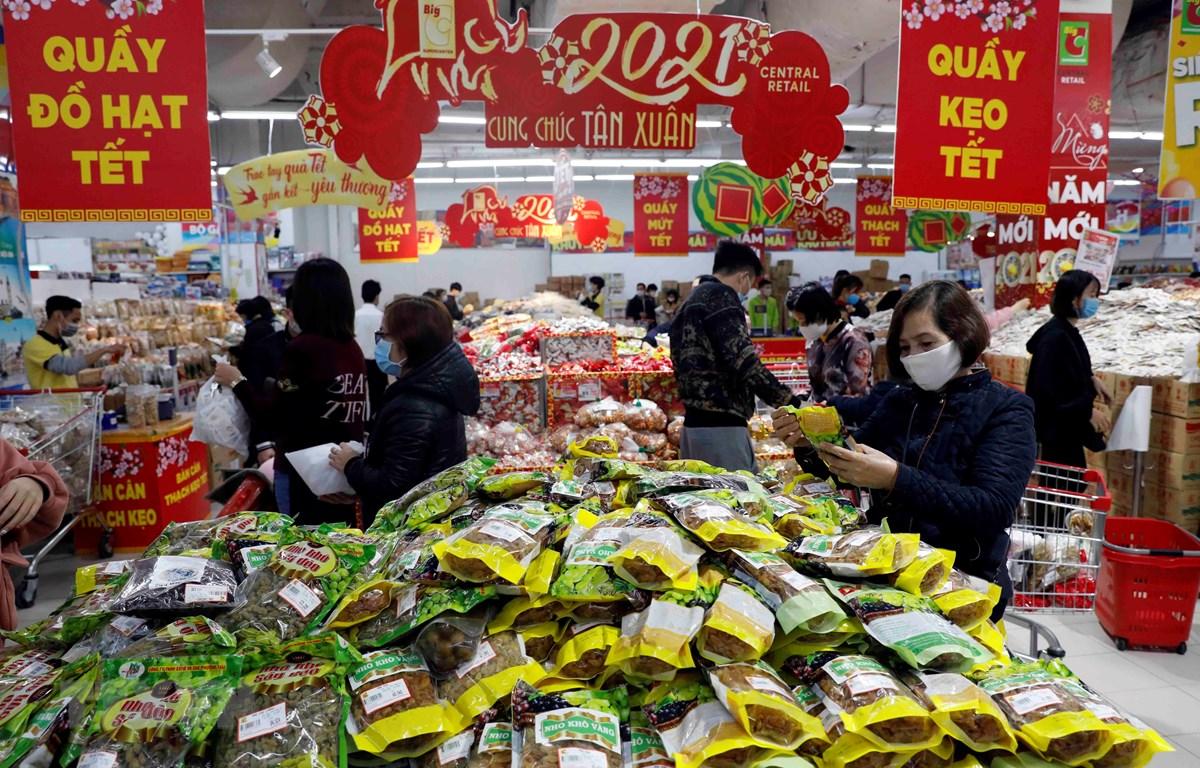
đây là khung cảnh xuất hiện ở bên trong một siêu thị